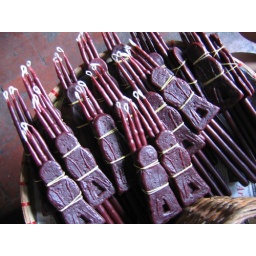
Offering candles in threes with male and female representations in wax. Vaguely animist, if you ask me.